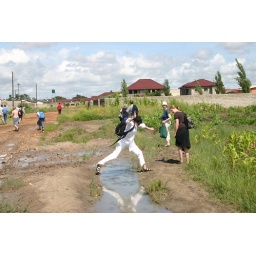
Lika a bridge over troubled water